Michael Vergers

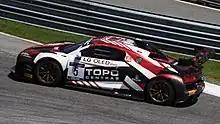
Vergers' No. 5 car at the Red Bull Ring in 2022

Michael Vergers (born June 24, 1969) is a Dutch professional stock car racing driver who has competed in the ARCA Re/Max Series, the GT2 European Series, and the European Le Mans Series.